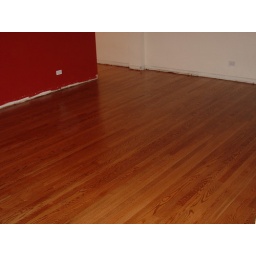
The floor is really not as red as it looks in this picture. I think the light is reflecting off the wall.